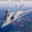
Label: airplane